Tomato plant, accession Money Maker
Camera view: vertical (180 deg); turntable rotation: 30 degrees
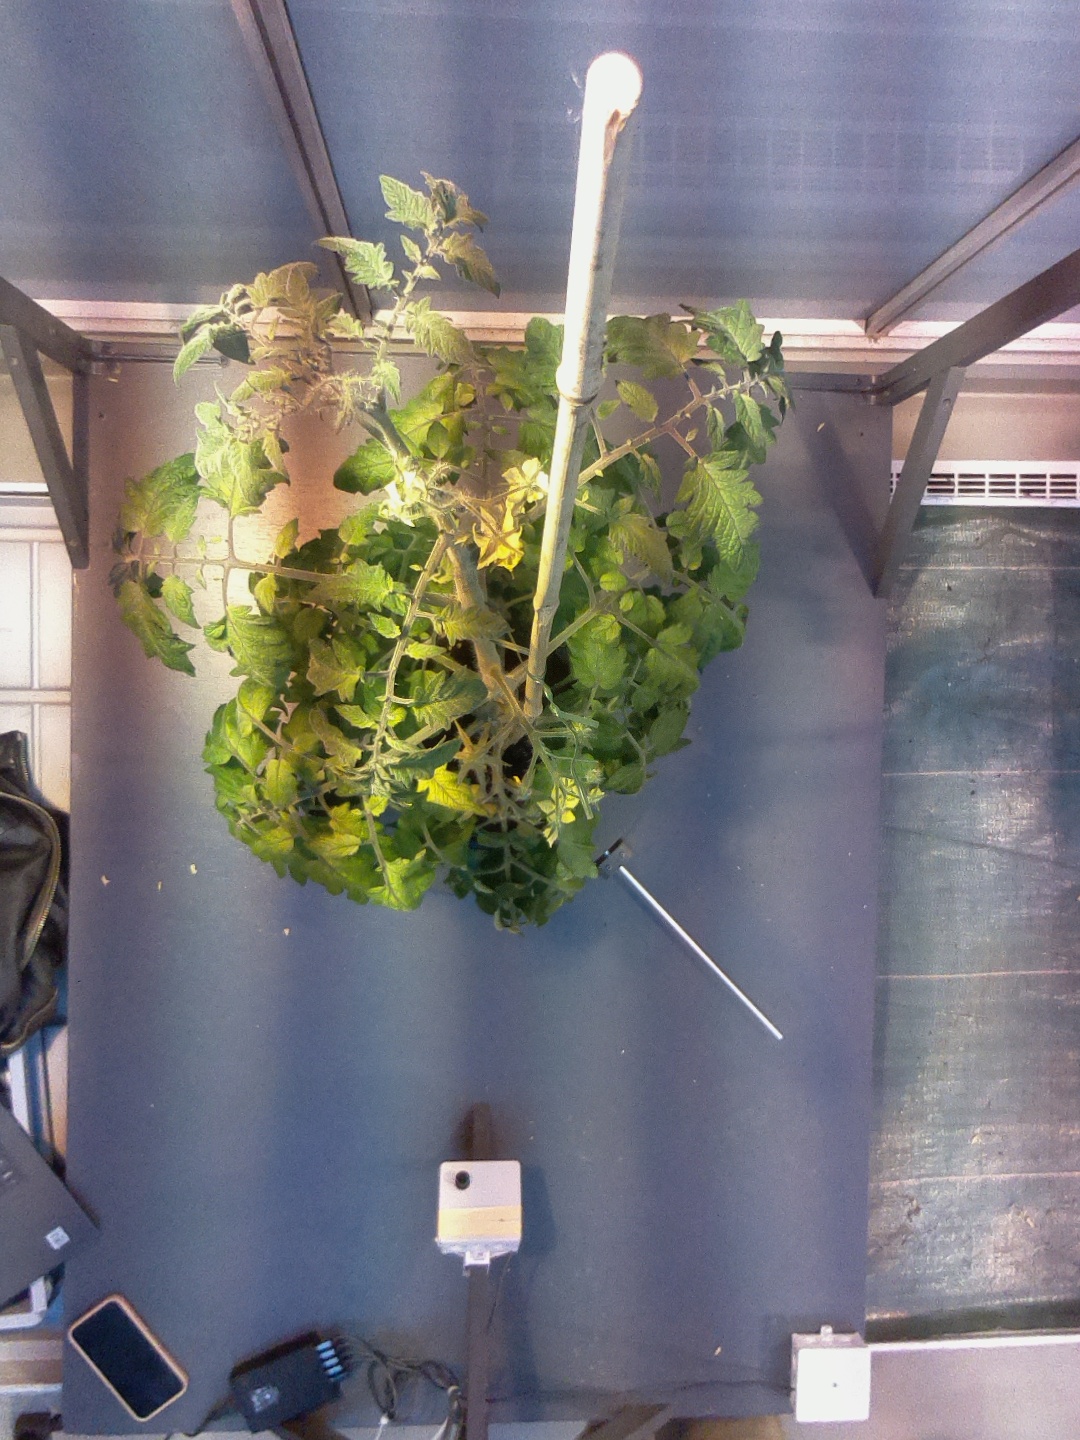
BBCH growth stage 70: Fruits at the main stem or branches visibles